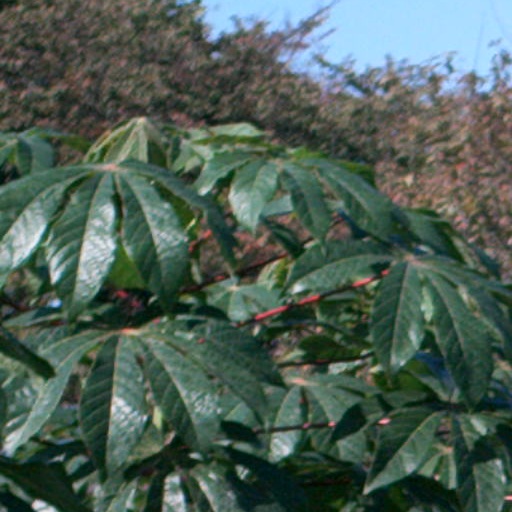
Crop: cassava